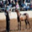
Label: horse